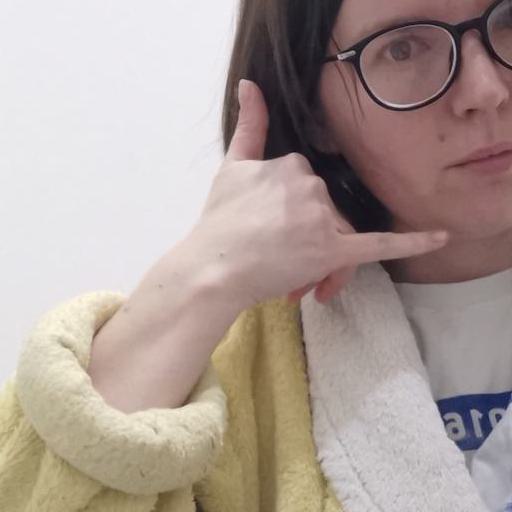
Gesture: call